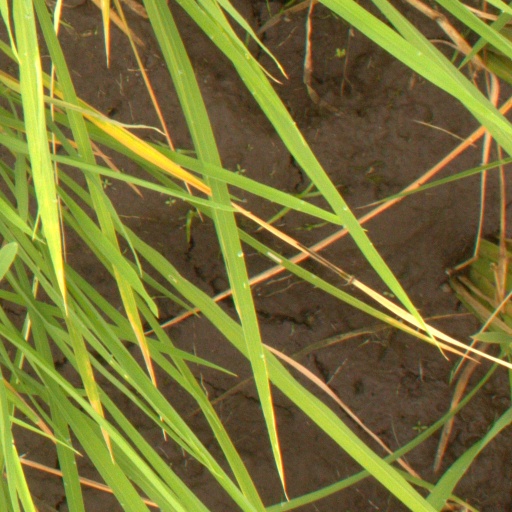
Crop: rice